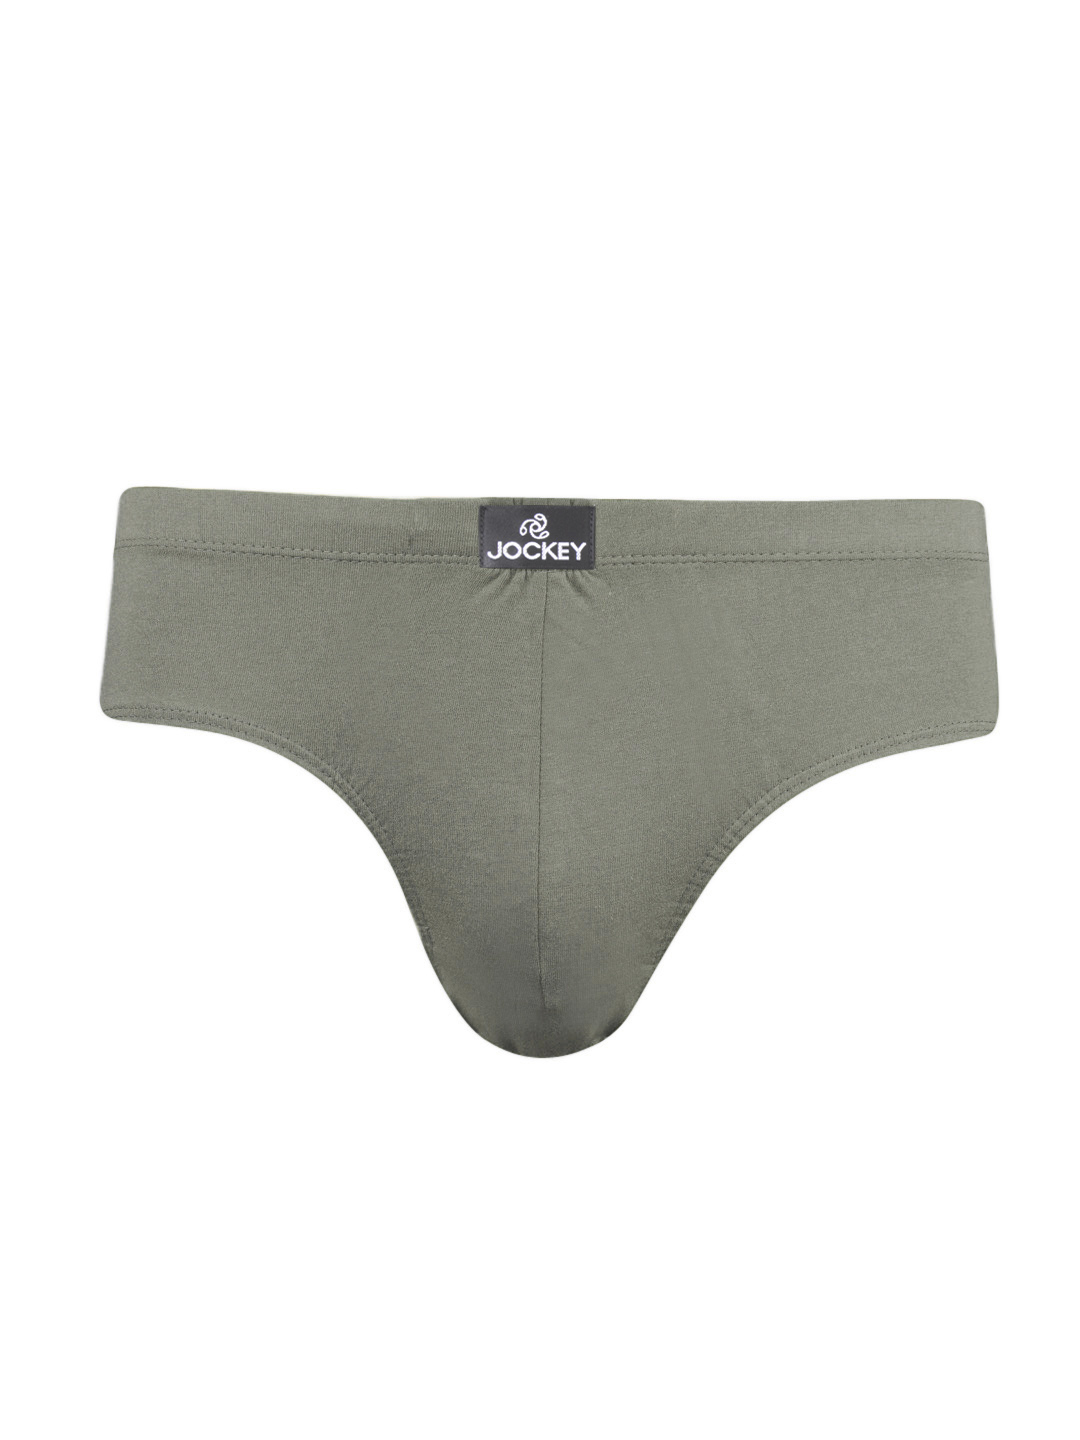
Jockey MC Men Grey Rio Brief 8033
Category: Apparel / Innerwear / Briefs
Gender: Men
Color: Grey
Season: Summer 2016
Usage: Casual